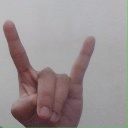
अक्षर: श